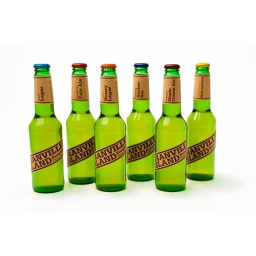
by Felicia Hildebrandtslab serif + text box + green + simple + vertical type + tilted + pasted on = modern organic